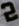
Number: 2